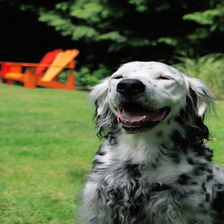
Species: dog
Breed: english setter